Stits SA-5 Flut-R-Bug

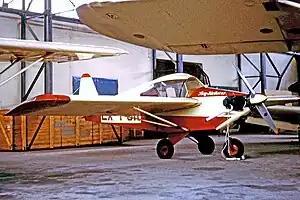
SA-6B Flut-R-Bug at Luxembourg Airport in 1965

The Stits SA-5 Flut-R-Bug is a homebuilt aircraft designed by Ray Stits.